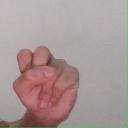
अक्षर: स